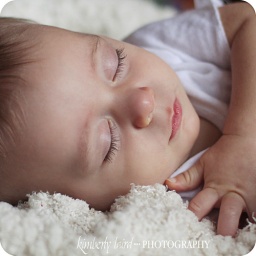
Naomi (almost 7 months) taking her usual cat nap by the window and the wood stove.